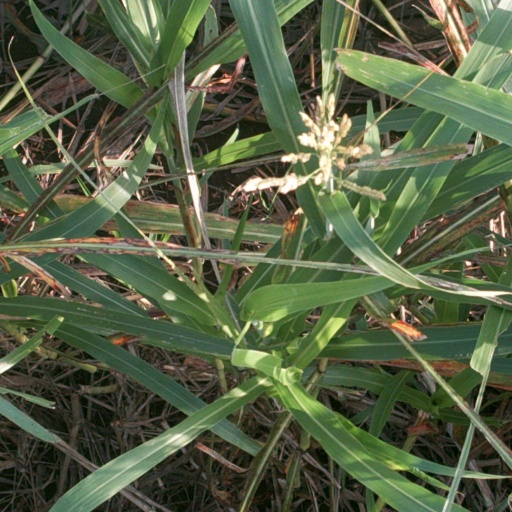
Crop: sorghum